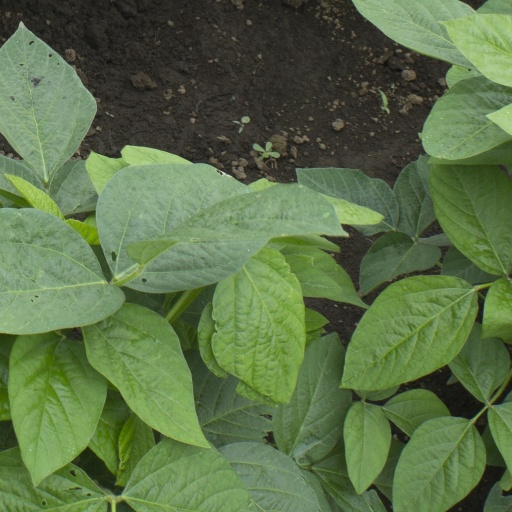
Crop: soybean